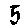
Label: 5